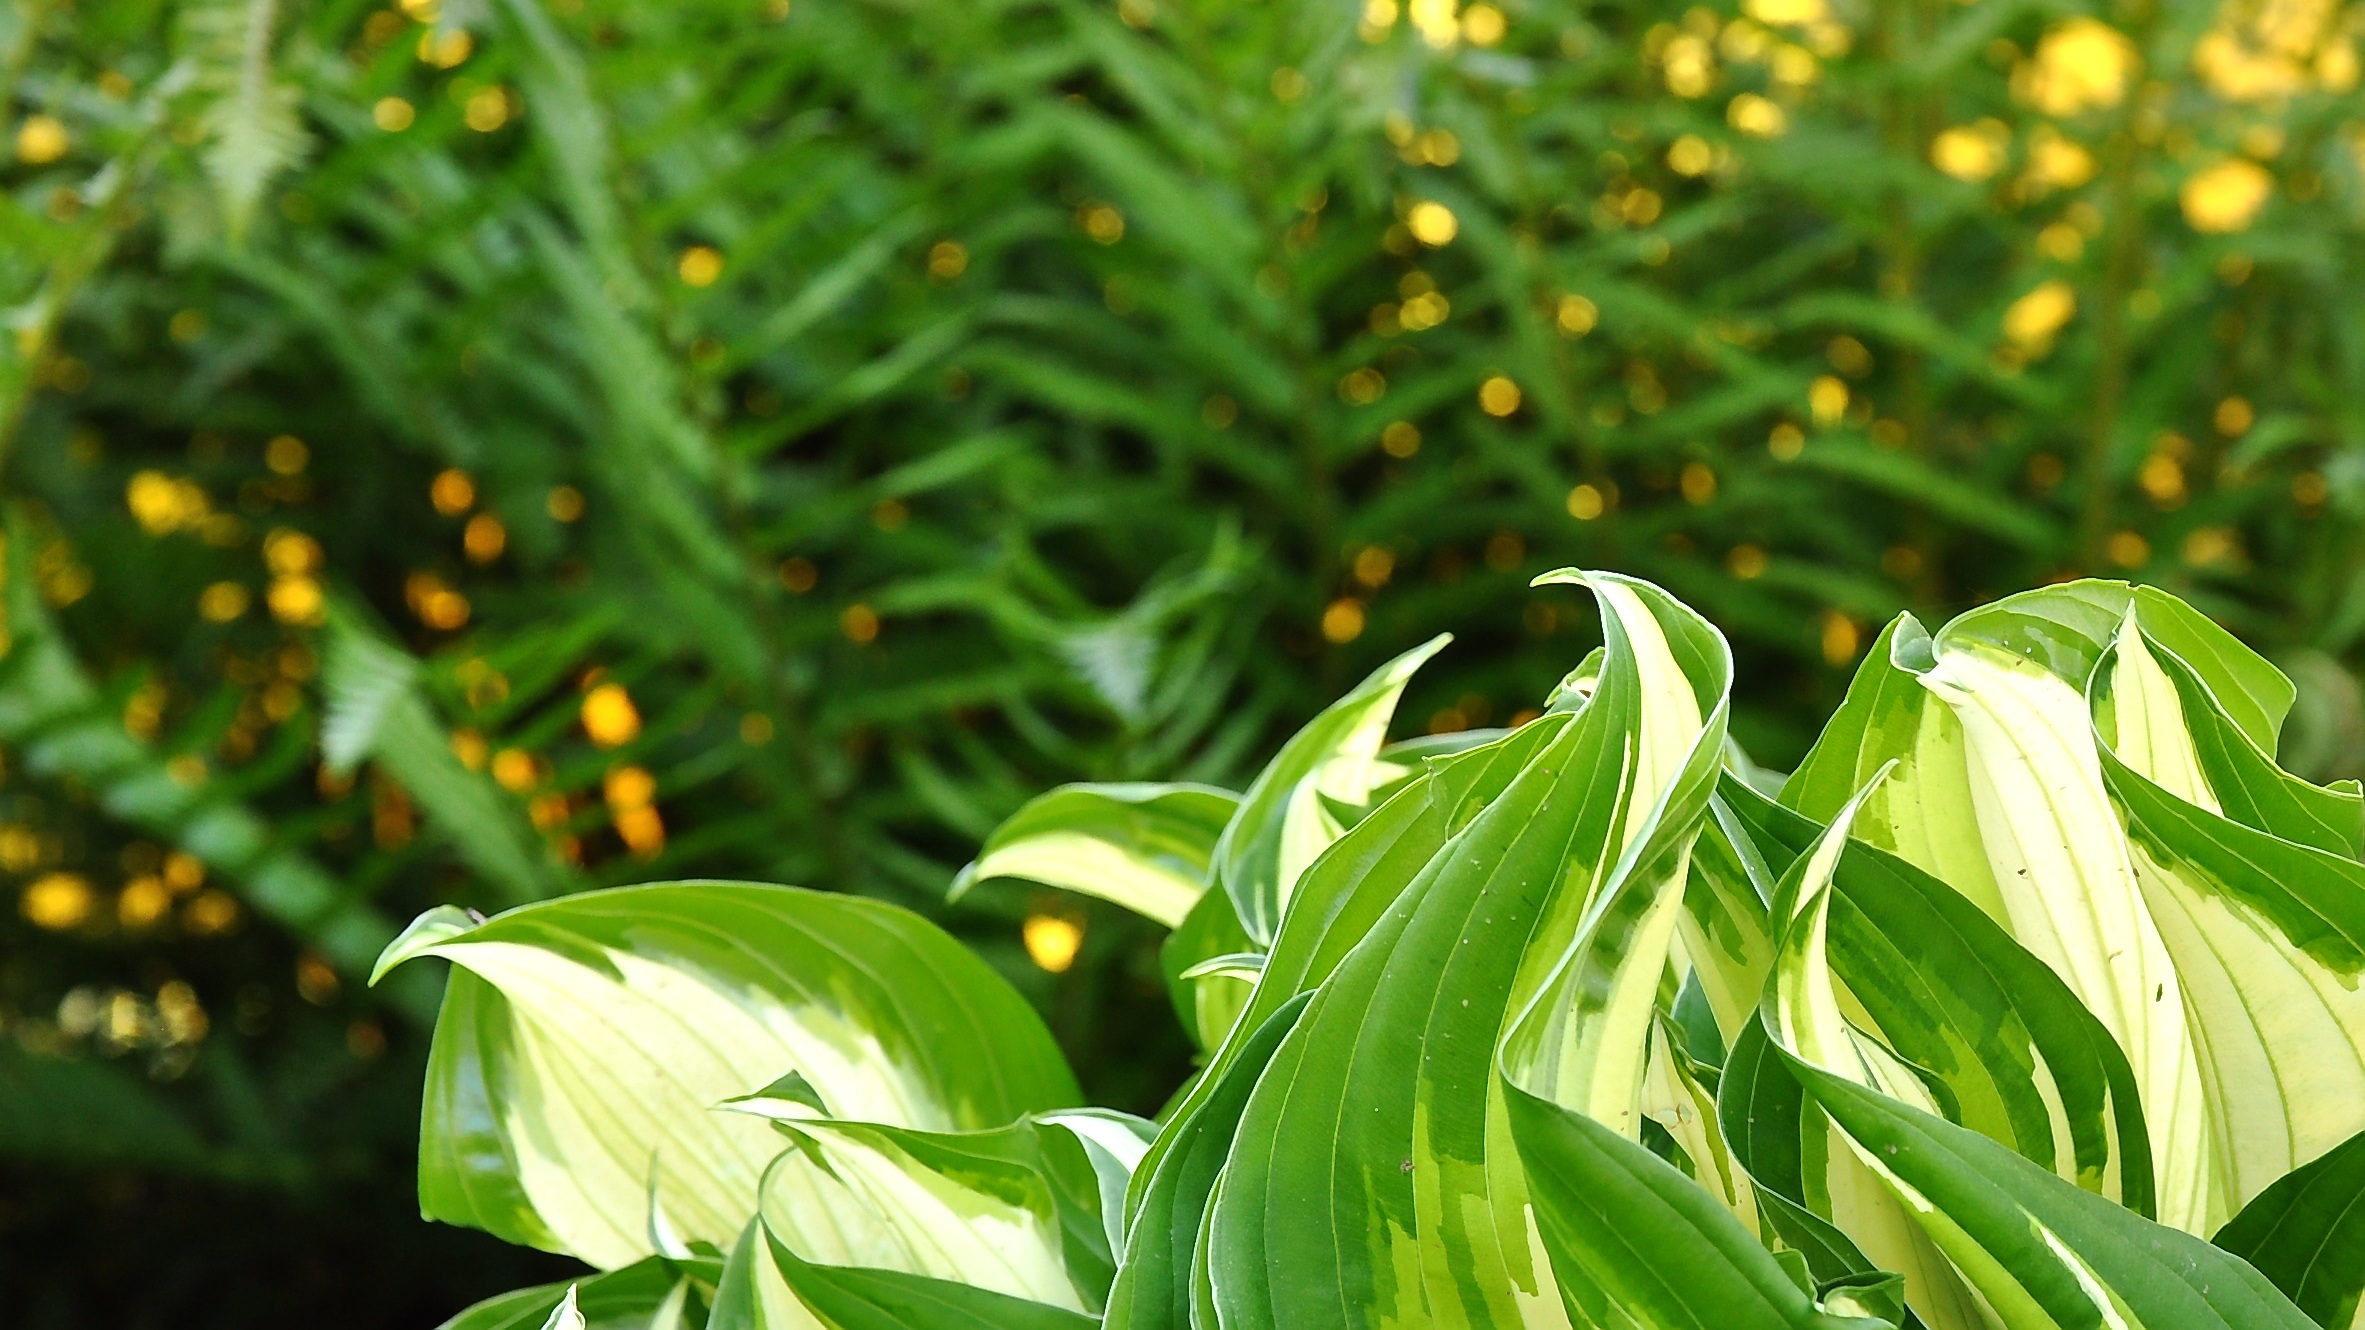
tree, nature, grass, plant, sunshine, lawn, meadow, sunlight, leaf, flower, spring, green, botany, yellow, flora, wildflower, shrub, macro photography, flowering plant, green flowers, land plant